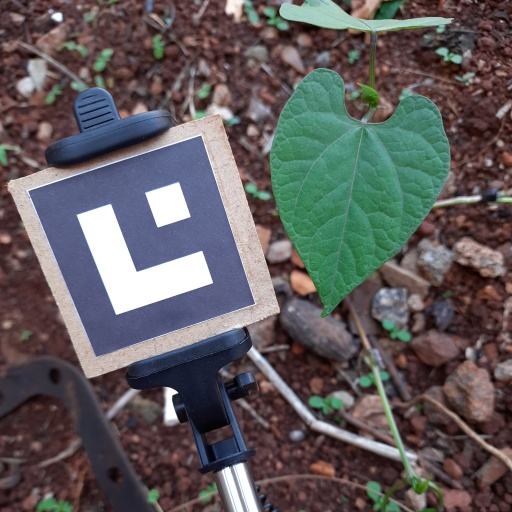
Observations: flat surface, no eating holes, under shade